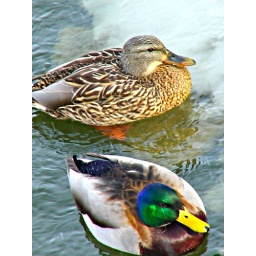
swimming in the freezing cold river and while it snows....